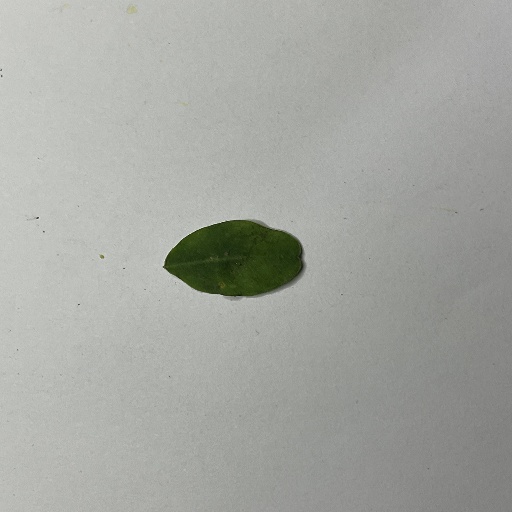
Species: Sojina
Leaf condition: Bacterial Spot